Louise Penny

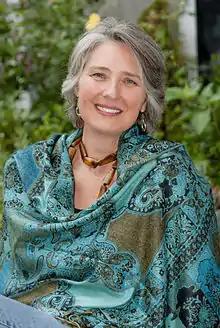
Penny in 2009

Louise Penny (born July 1, 1958) is a Canadian author of mystery novels set in the Canadian province of Quebec centred on the work of francophone Chief Inspector Armand Gamache of the Sûreté du Québec. Penny's first career was as a radio broadcaster for the Canadian Broadcasting Corporation (CBC). After she turned to writing, she won numerous awards for her work, including the Agatha Award for best mystery novel of the year five times, including four consecutive years (2007–2010), and the Anthony Award for best novel of the year five times, including four consecutive years (2010–2013). Her novels have been published in 23 languages.